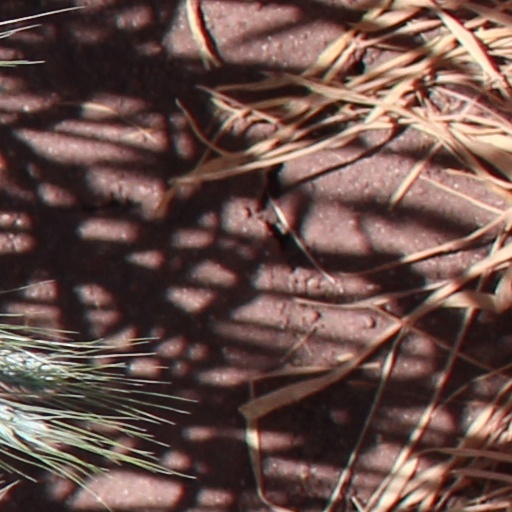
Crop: wheat